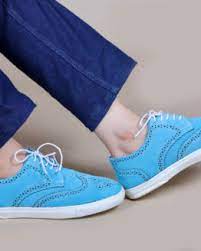
Label: Brogue